Hemagglutinin (influenza)

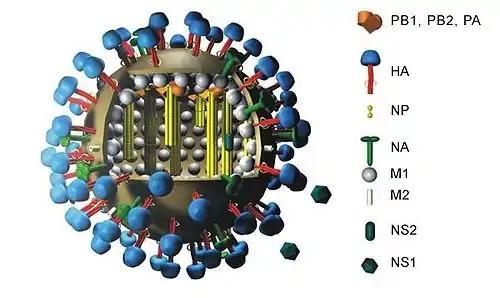
Structure of influenza, showing neuraminidase marked as NA and hemagglutinin as HA.

A highly pathogenic avian influenza A virus, A(H5N1), is known to infect humans as well as its original avian hosts, albeit quite infrequently. It has been reported that single amino acid changes in the virus's H5 hemagglutinin have been found in human patients that "can significantly alter receptor specificity of avian H5N1 viruses, providing them with an ability to bind to receptors optimal for human influenza viruses." This finding seems to explain how an H5N1 virus that normally does not infect humans can mutate and become able to efficiently infect human cells. The hemagglutinin of the H5N1 virus has been associated with its high degree of pathogenicity, apparently due to its ease of conversion to an active form by proteolysis.